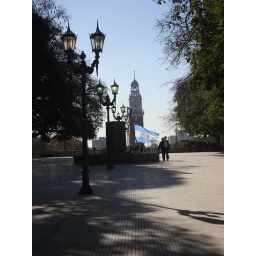
View of the clock tower from a park in Buenos Aires.